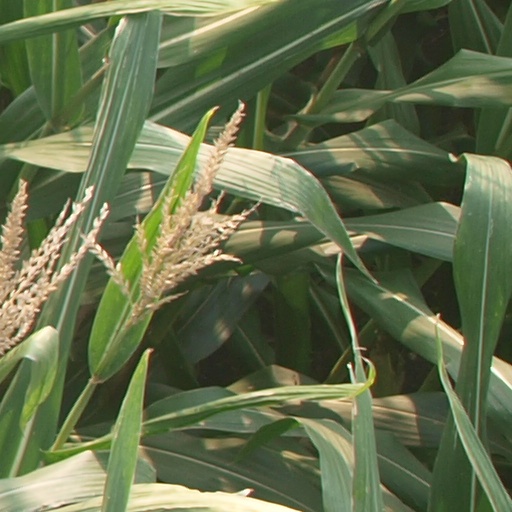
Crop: maize; corn